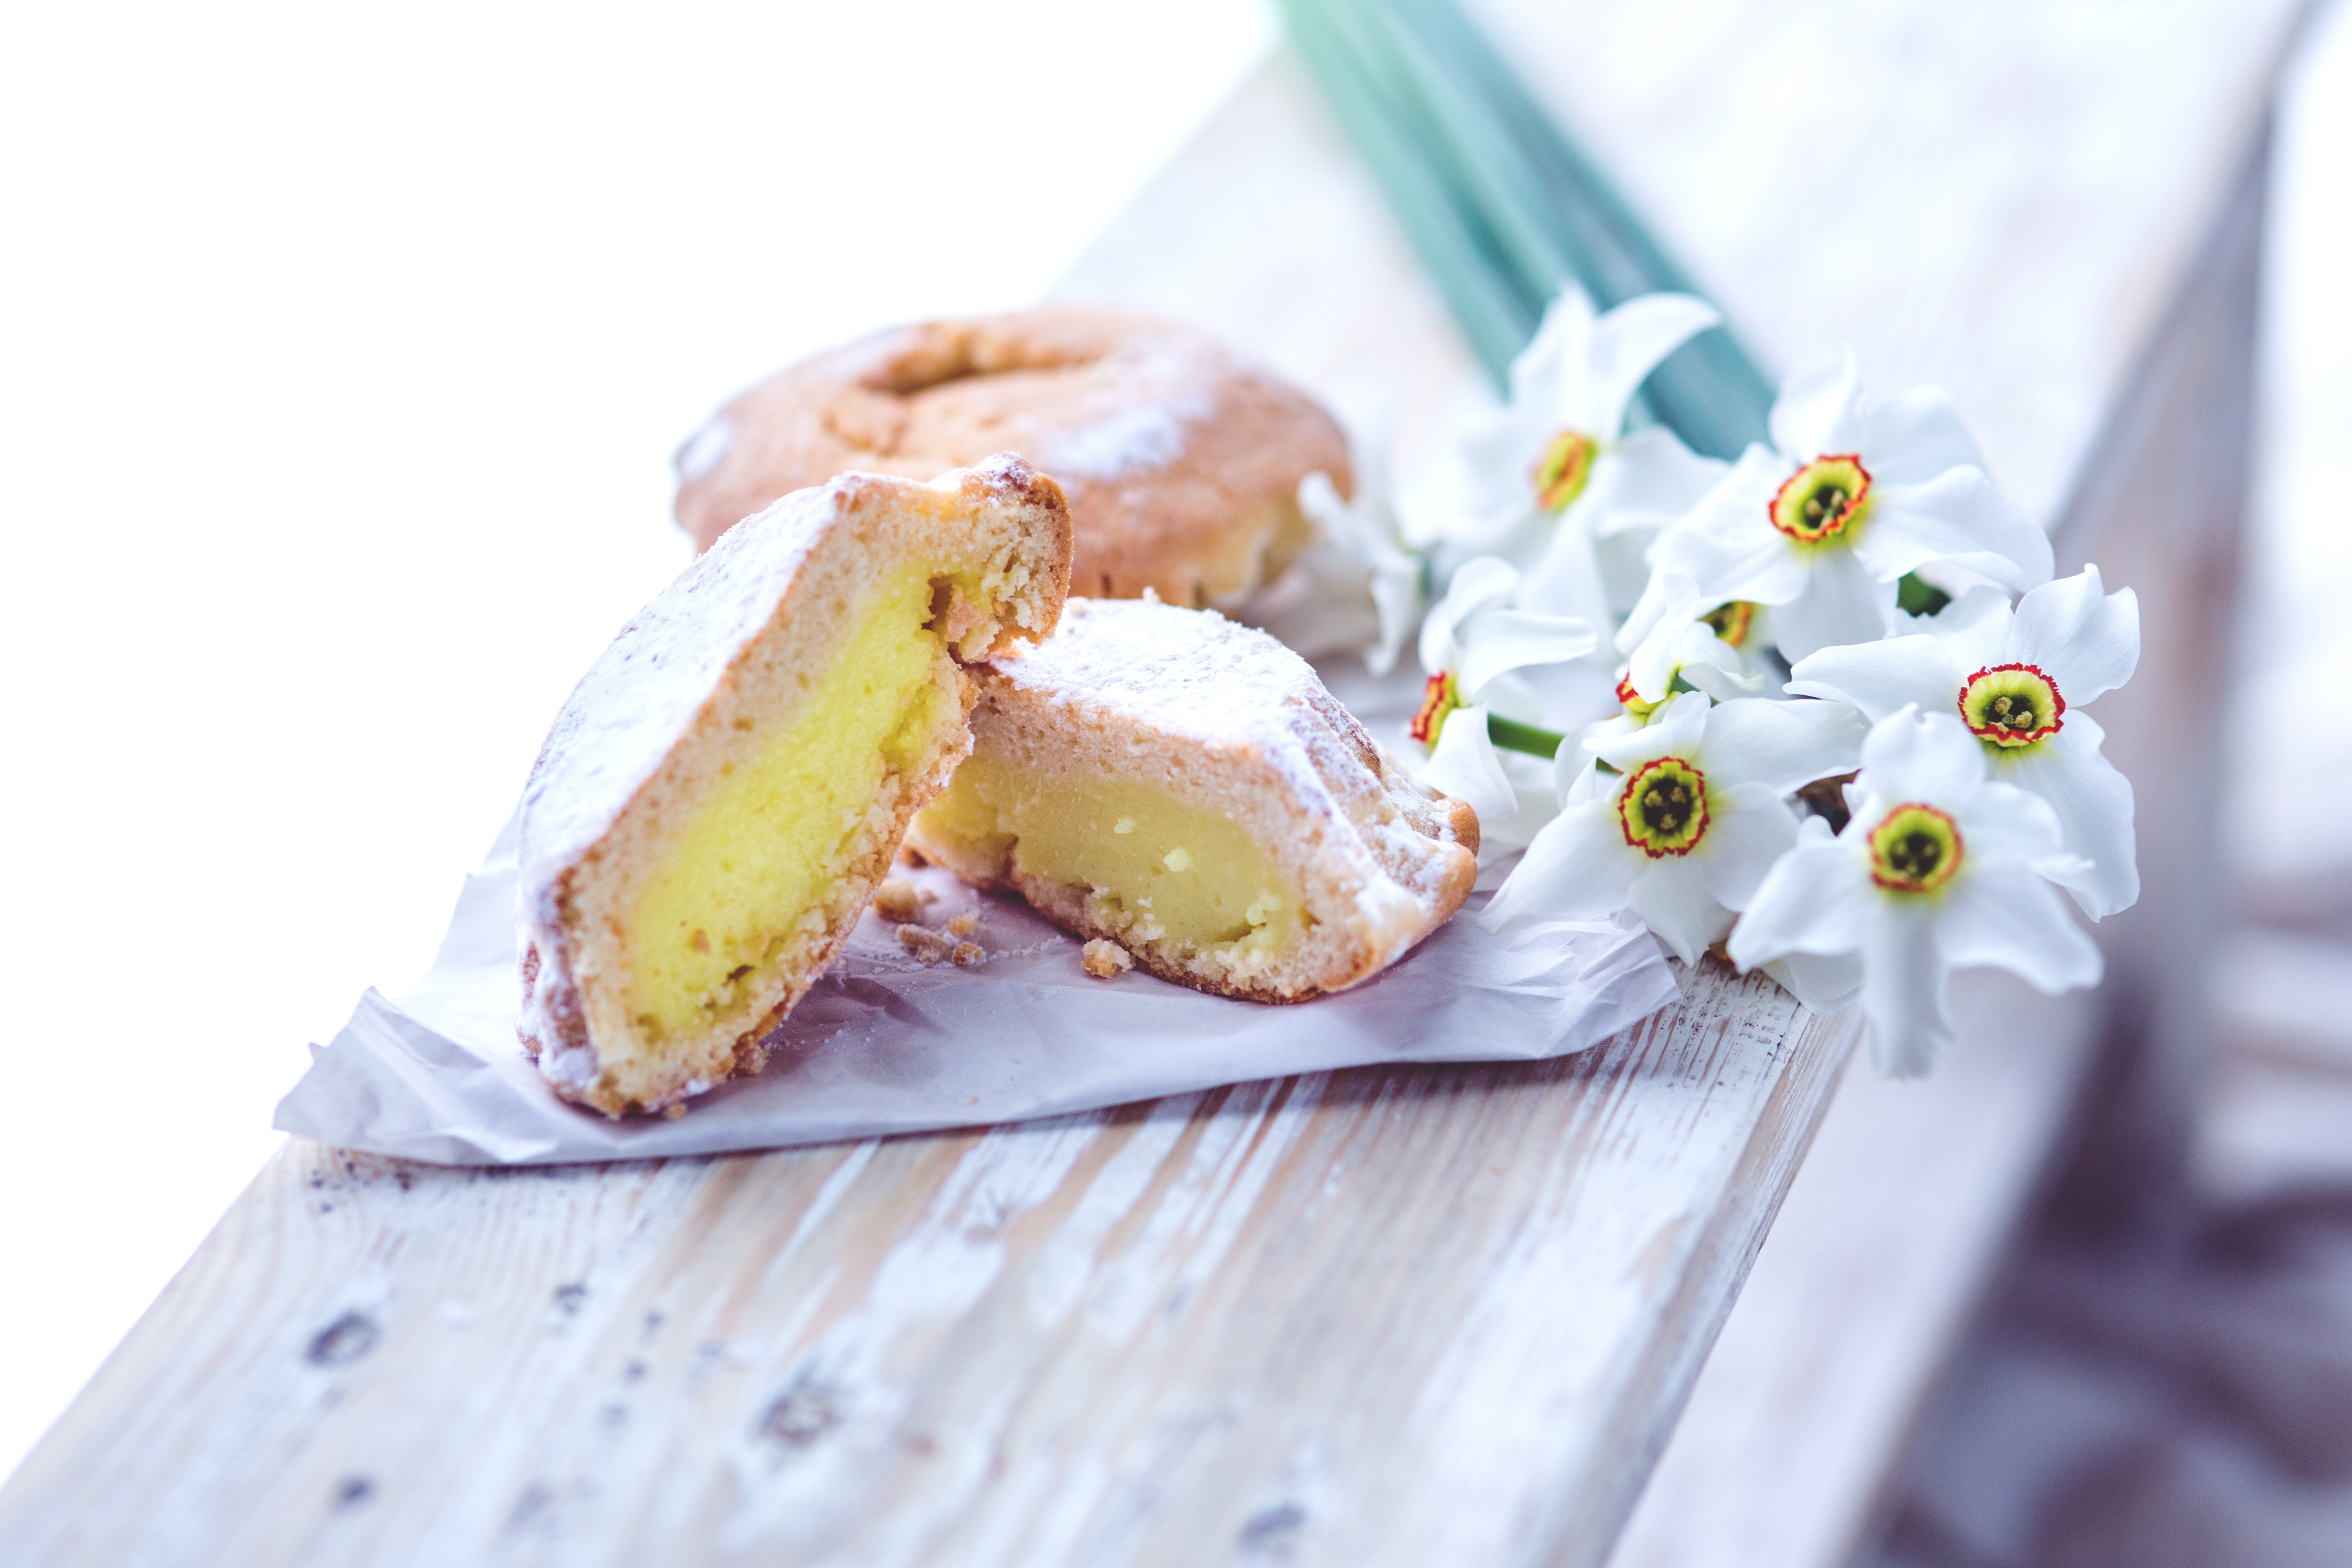
plant, fruit, dish, meal, food, produce, breakfast, dessert, flowers, muffin, coconut, sweets, icing, citrus, flavor, pudding, flowering plant, land plant